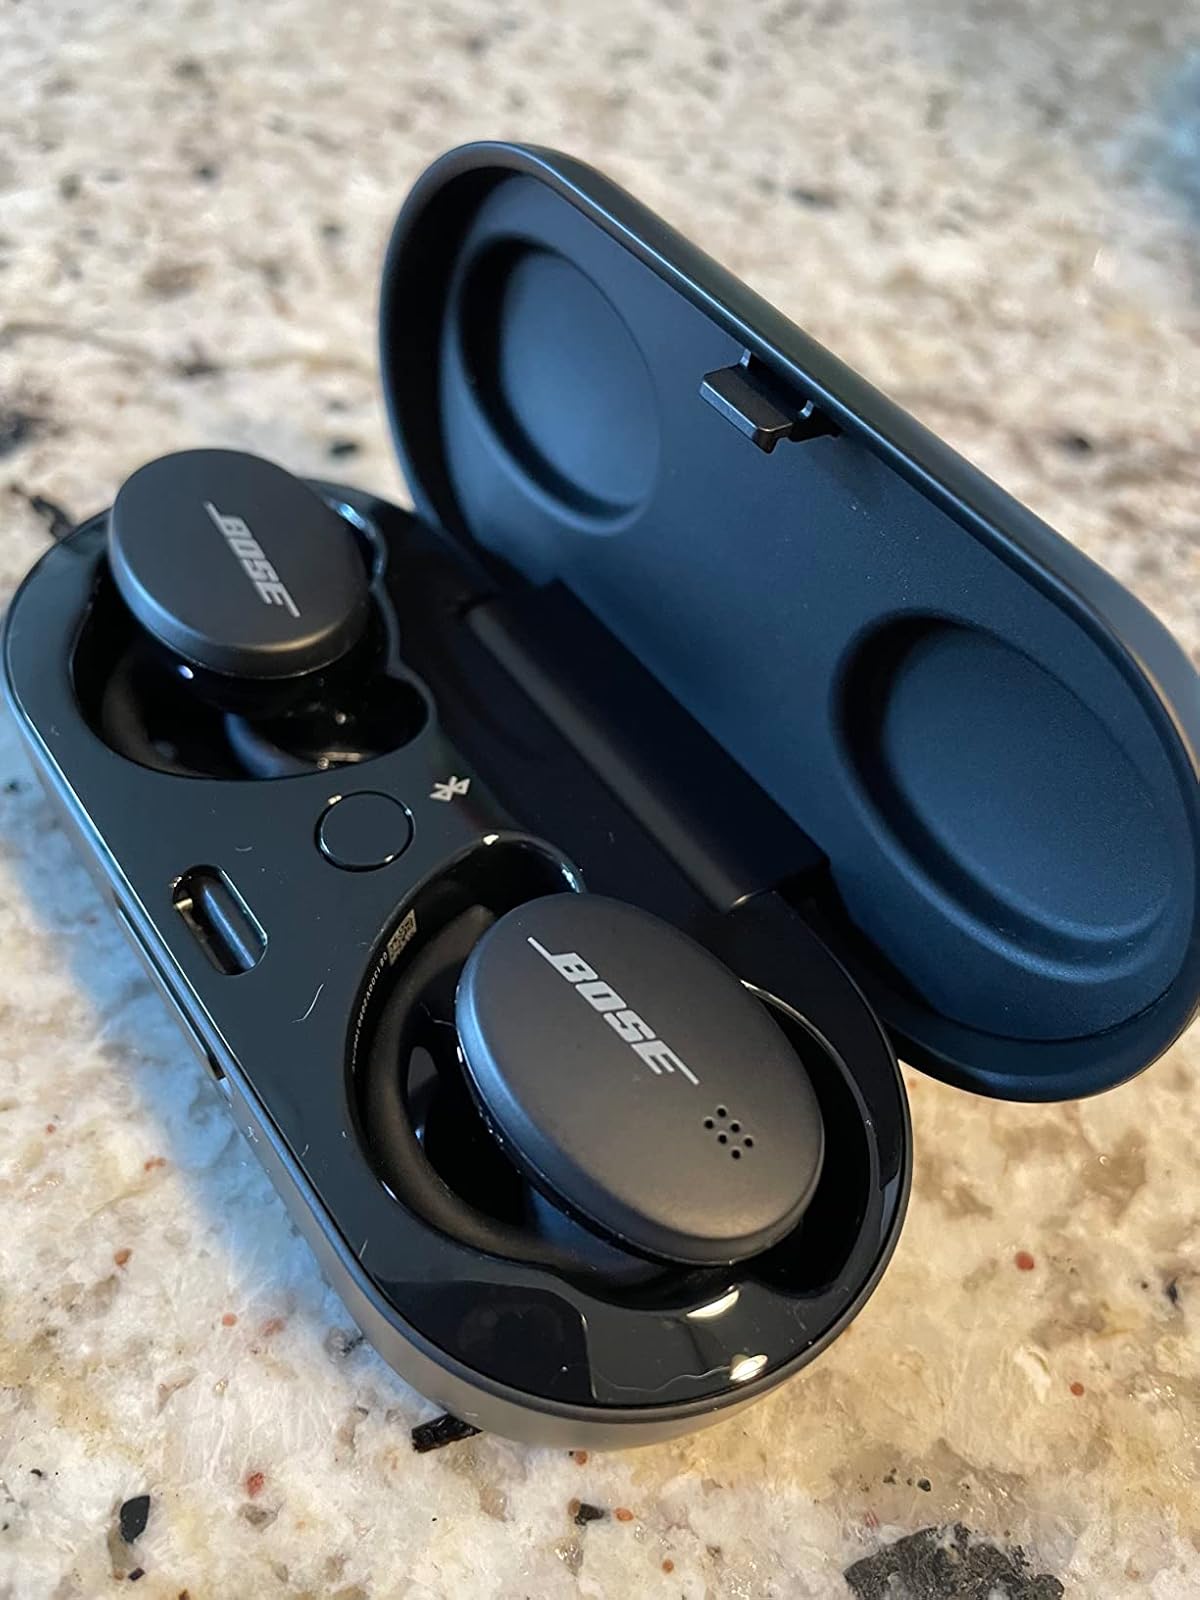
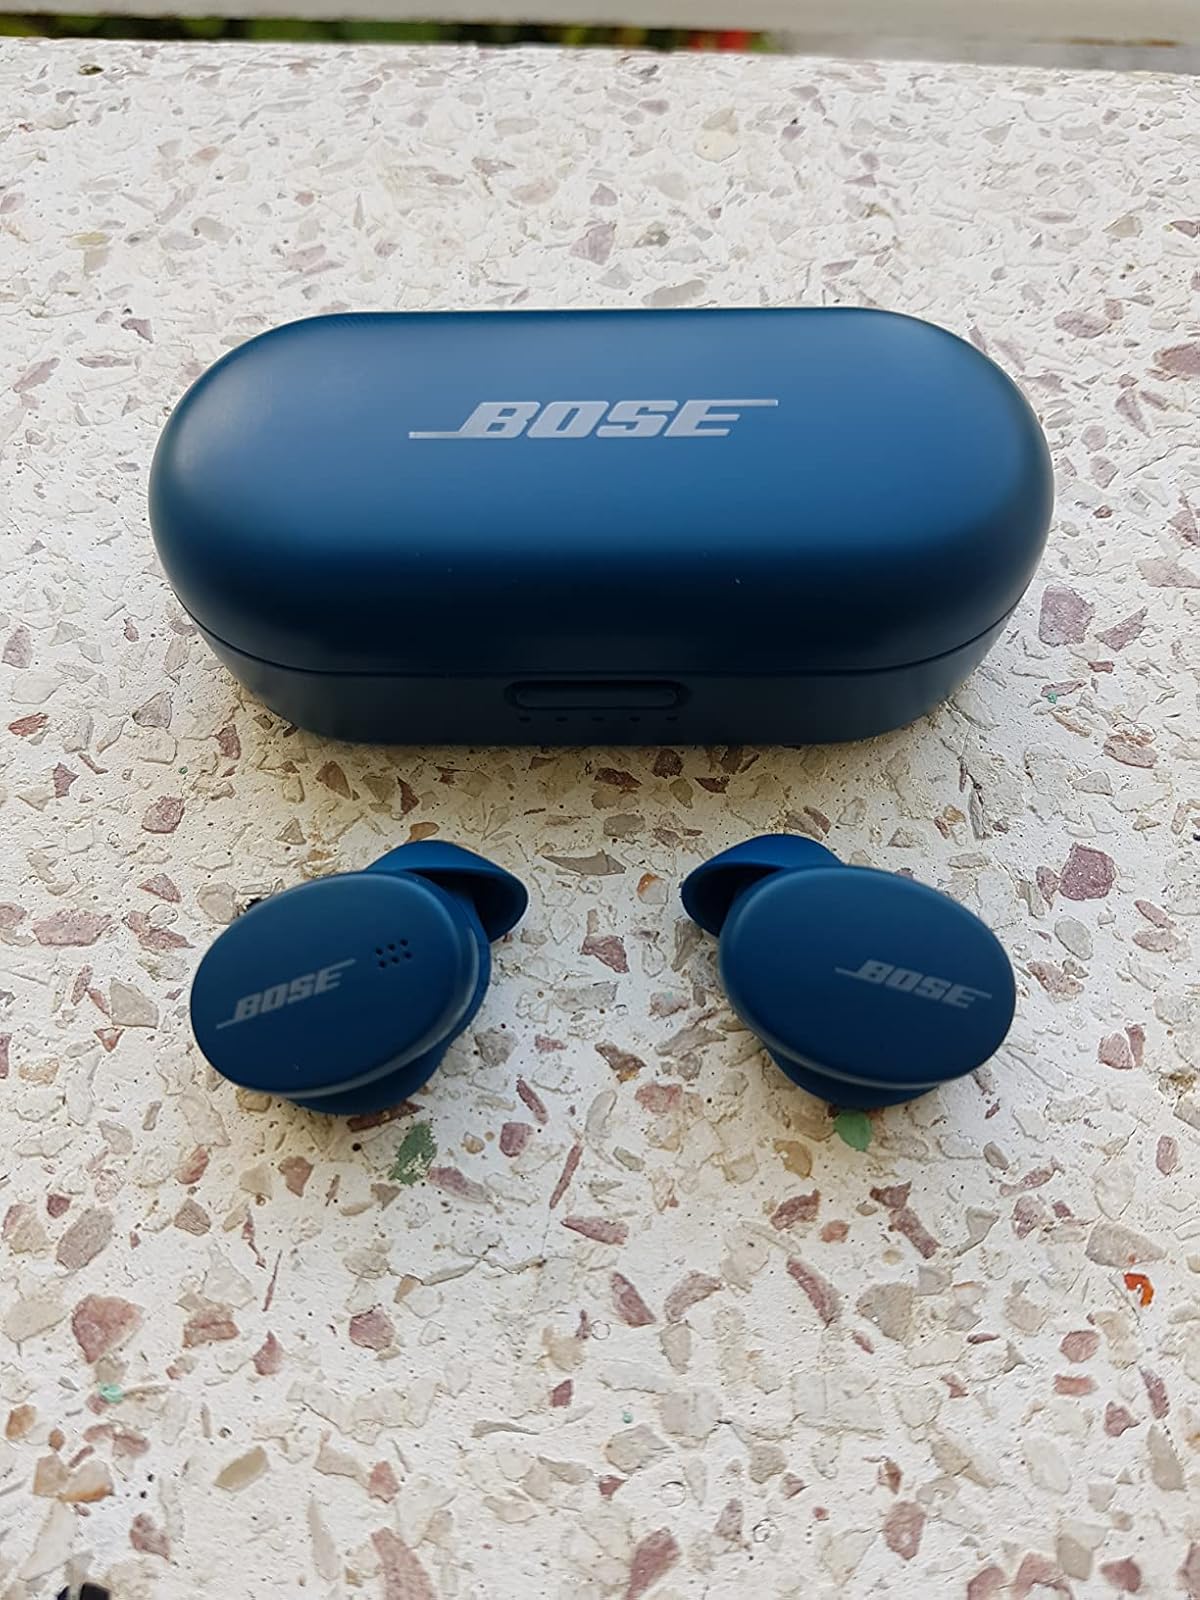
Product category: earbuds
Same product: no